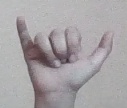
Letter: ya